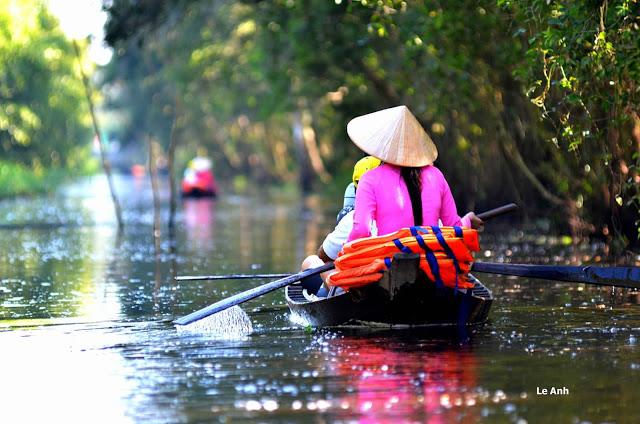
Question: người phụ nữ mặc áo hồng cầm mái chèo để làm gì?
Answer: cô ấy cầm mái chèo để chèo thuyền